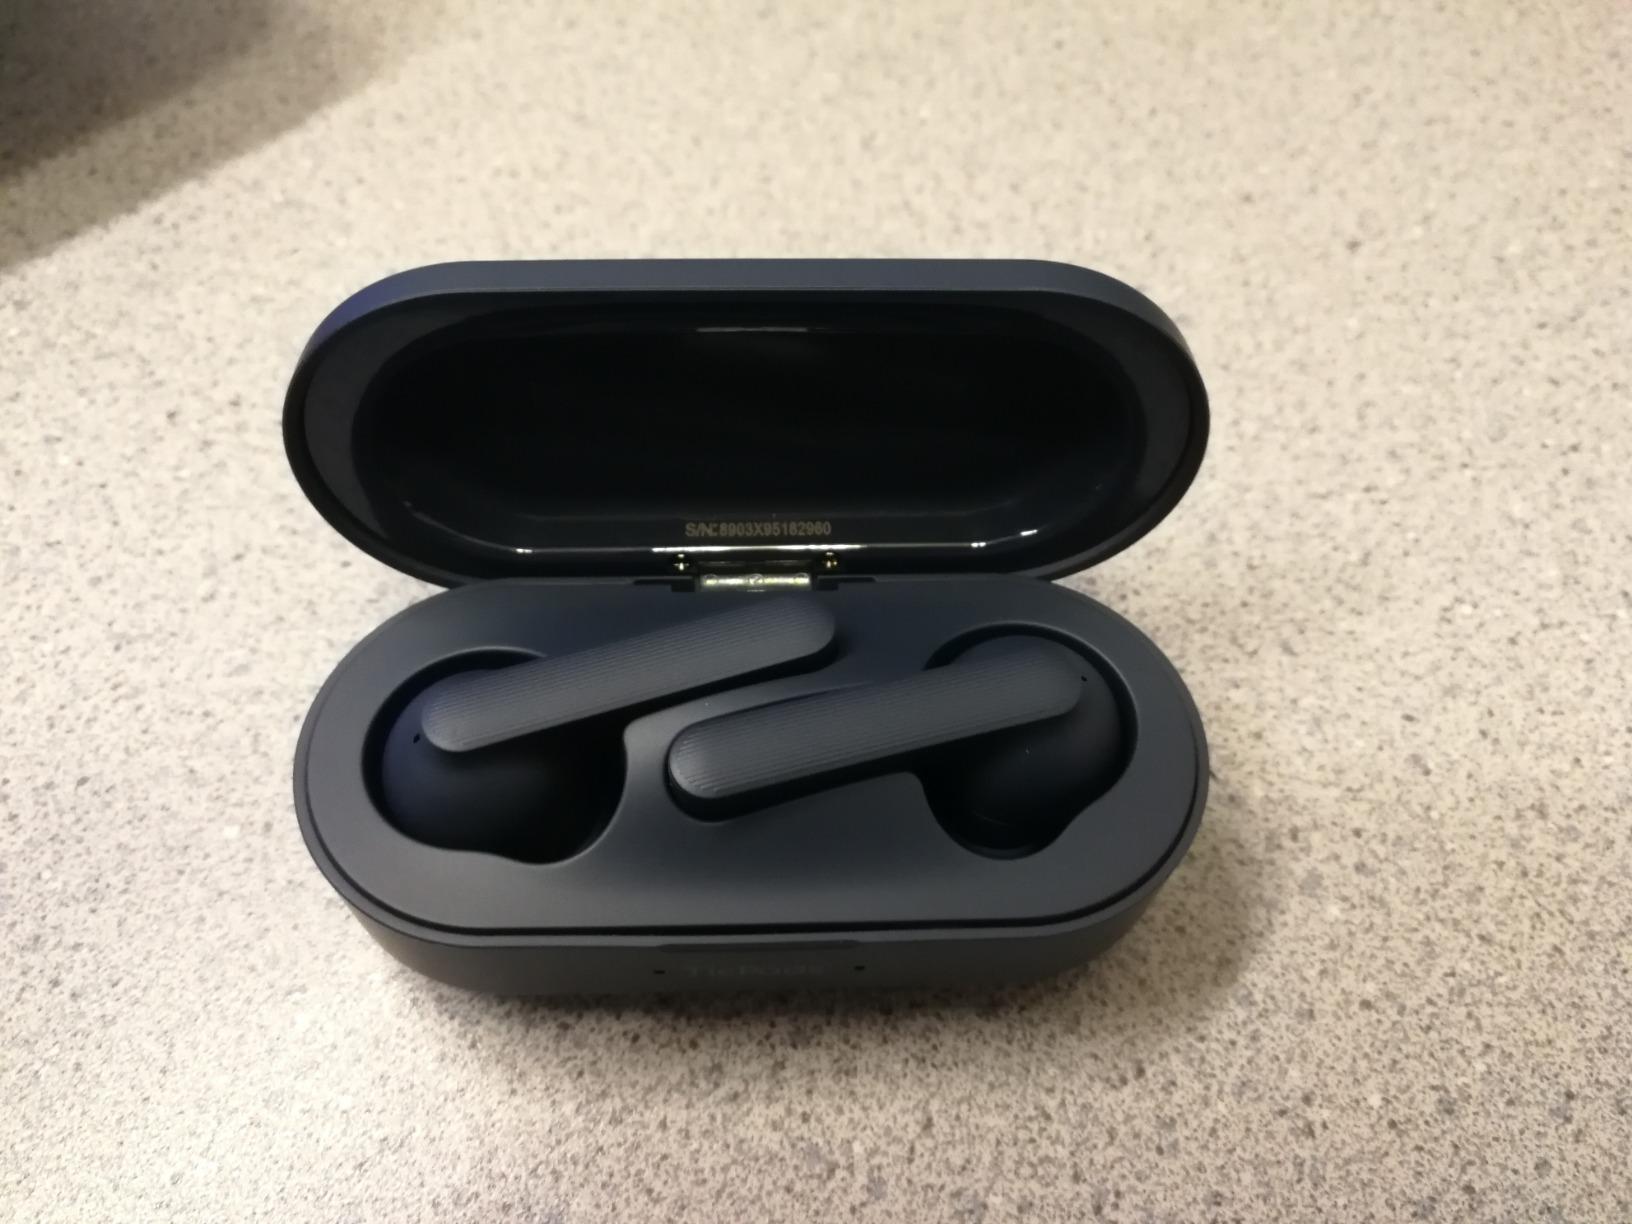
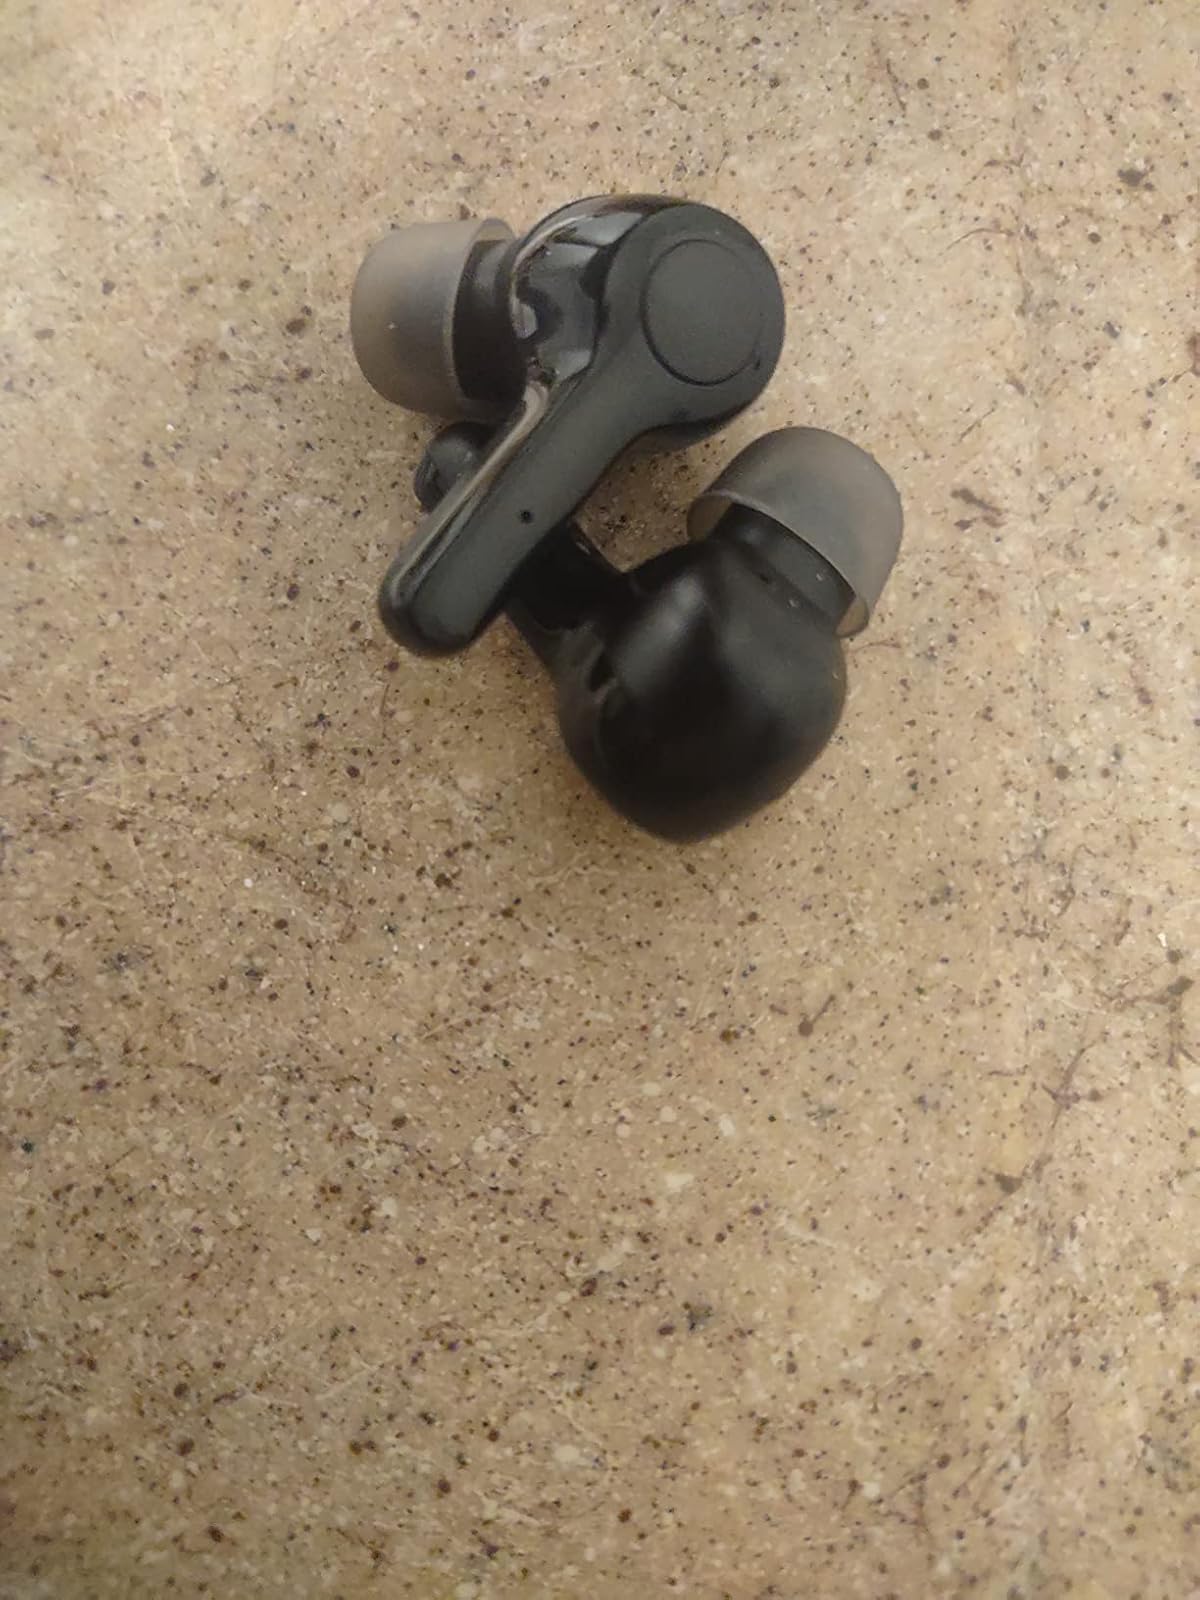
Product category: earbuds
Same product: no